New York City Board of Transportation

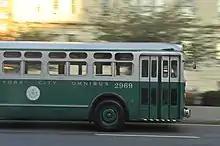
A GM "old-look" transit bus bearing the original green and white color scheme of the Board of Transportation, and a white circular BOT logo. The color scheme would be inherited by the Transit Authority.

Following an artificial operating surplus during World War II, brought on by gas and rubber rations leading to increased mass transit usage, the Board of Transportation had its first operational deficit in 1947, amounting to $18 million. On March 30, 1948, Governor Thomas E. Dewey signed legislation to allow the BOT to increase fares with the approval of the New York City mayor. On July 1, 1948, the Board of Transportation raised the fare for its rapid transit system from five cents to ten cents, with the approval of Mayor William O'Dwyer. The nickel fare had been in place in the subway system since October 27, 1904, a period of 45 years, and was one of the main provisions of the Dual Contracts. New York City was the last major city to have a five-cent fare. The BOT also created 14 new free transfers between the formerly-separate subway divisions. The fare increase was put forward due to increasing debt, inflation in the post-war period, expenditure on new subway routes, equipment and facilities, and maintenance of the existing system which was in disrepair. In addition, city planner Robert Moses pushed for the fare increase to allow more city funding to go towards highway development, while Transport Workers Union of America leader Michael J. Quill supported the fare hike in order to give transit workers a 30-cent per hour wage increase. In 1950, the fare of BOT surface transit was also raised to ten cents. Upon the initial 1948 increases, a twelve-cent fare had been put in place for a combined trip on the subway and either bus or trolley, but this was eliminated on July 1, 1952.